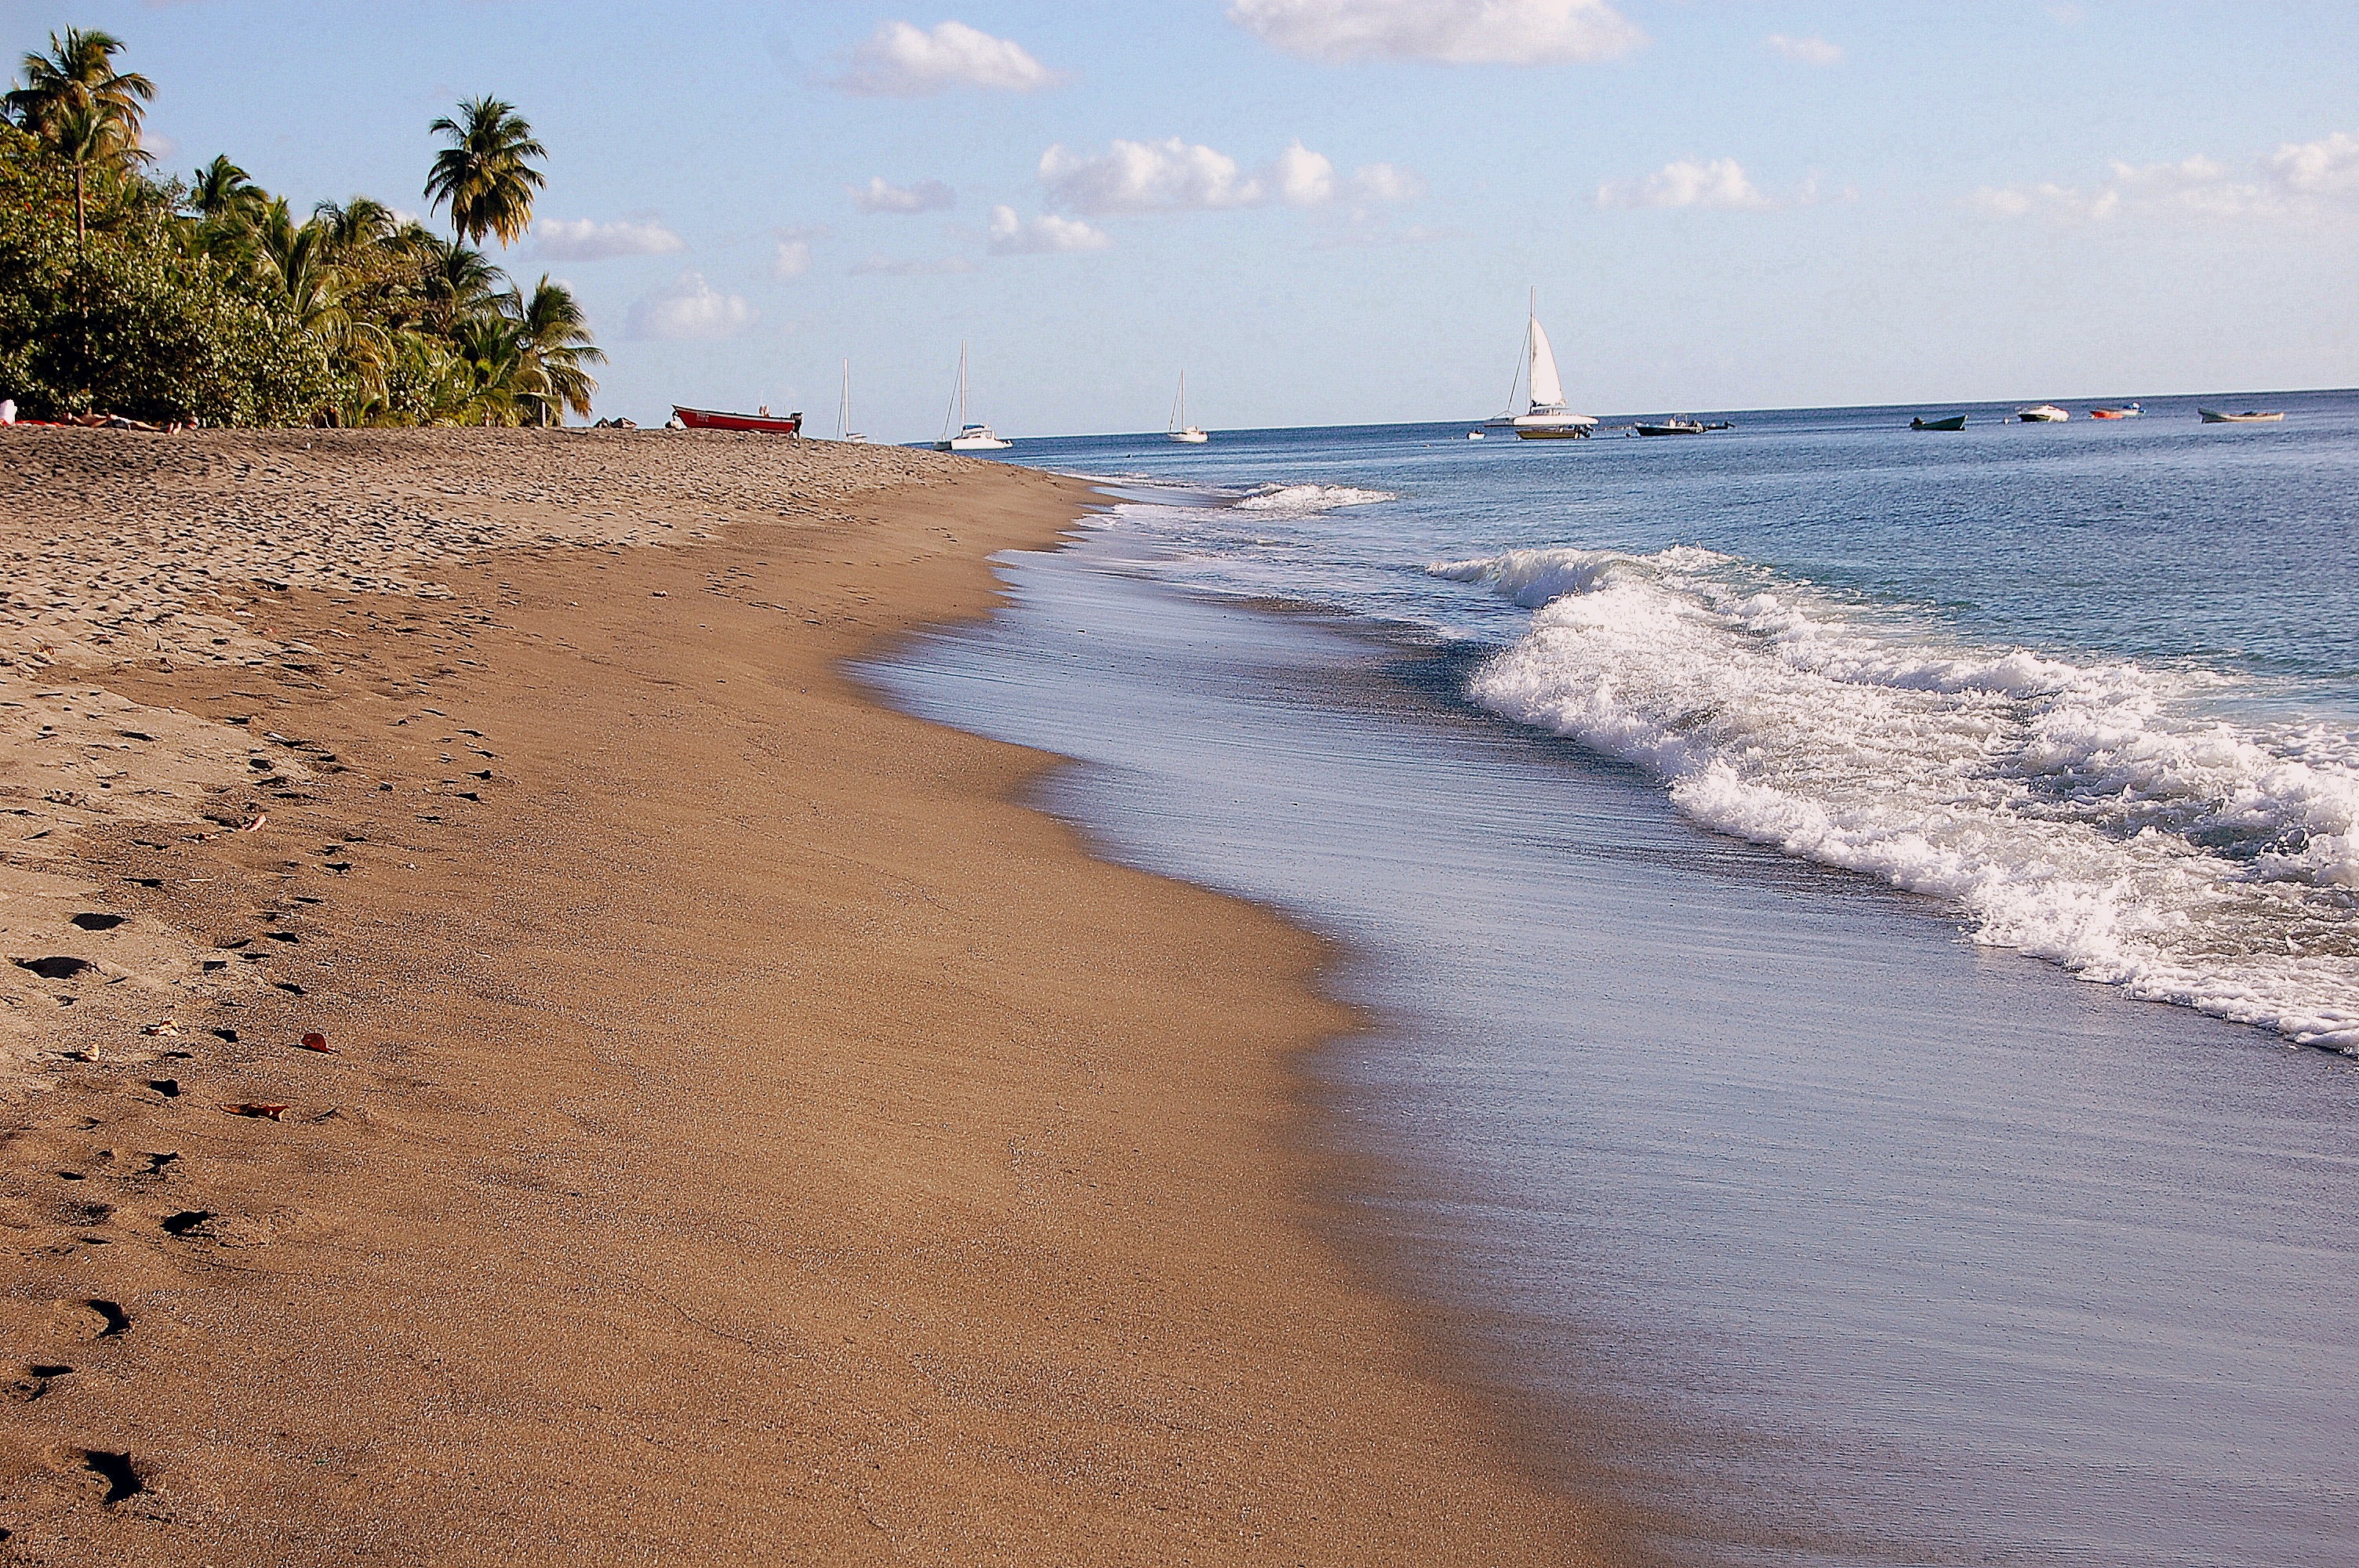
beach, sea, coast, water, sand, ocean, horizon, sky, shore, wave, coastline, seascape, bay, tourism, material, body of water, waves, boats, palms, habitat, martinique, mudflat, wind wave, saint fransois